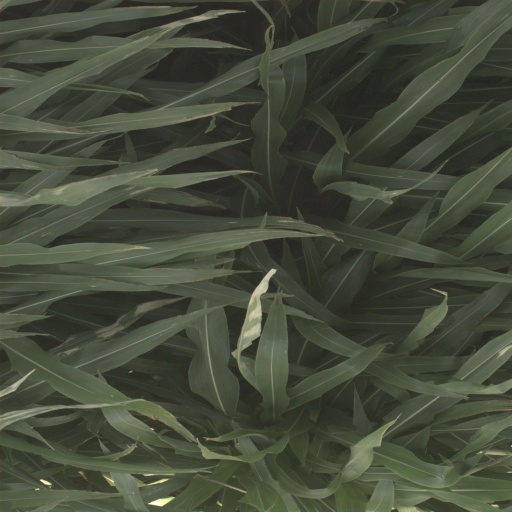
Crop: sorghum